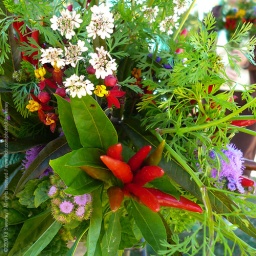
A bouquet made with flowers and chili peppers for sale at the Farmers Market in Carrboro, North Carolina.